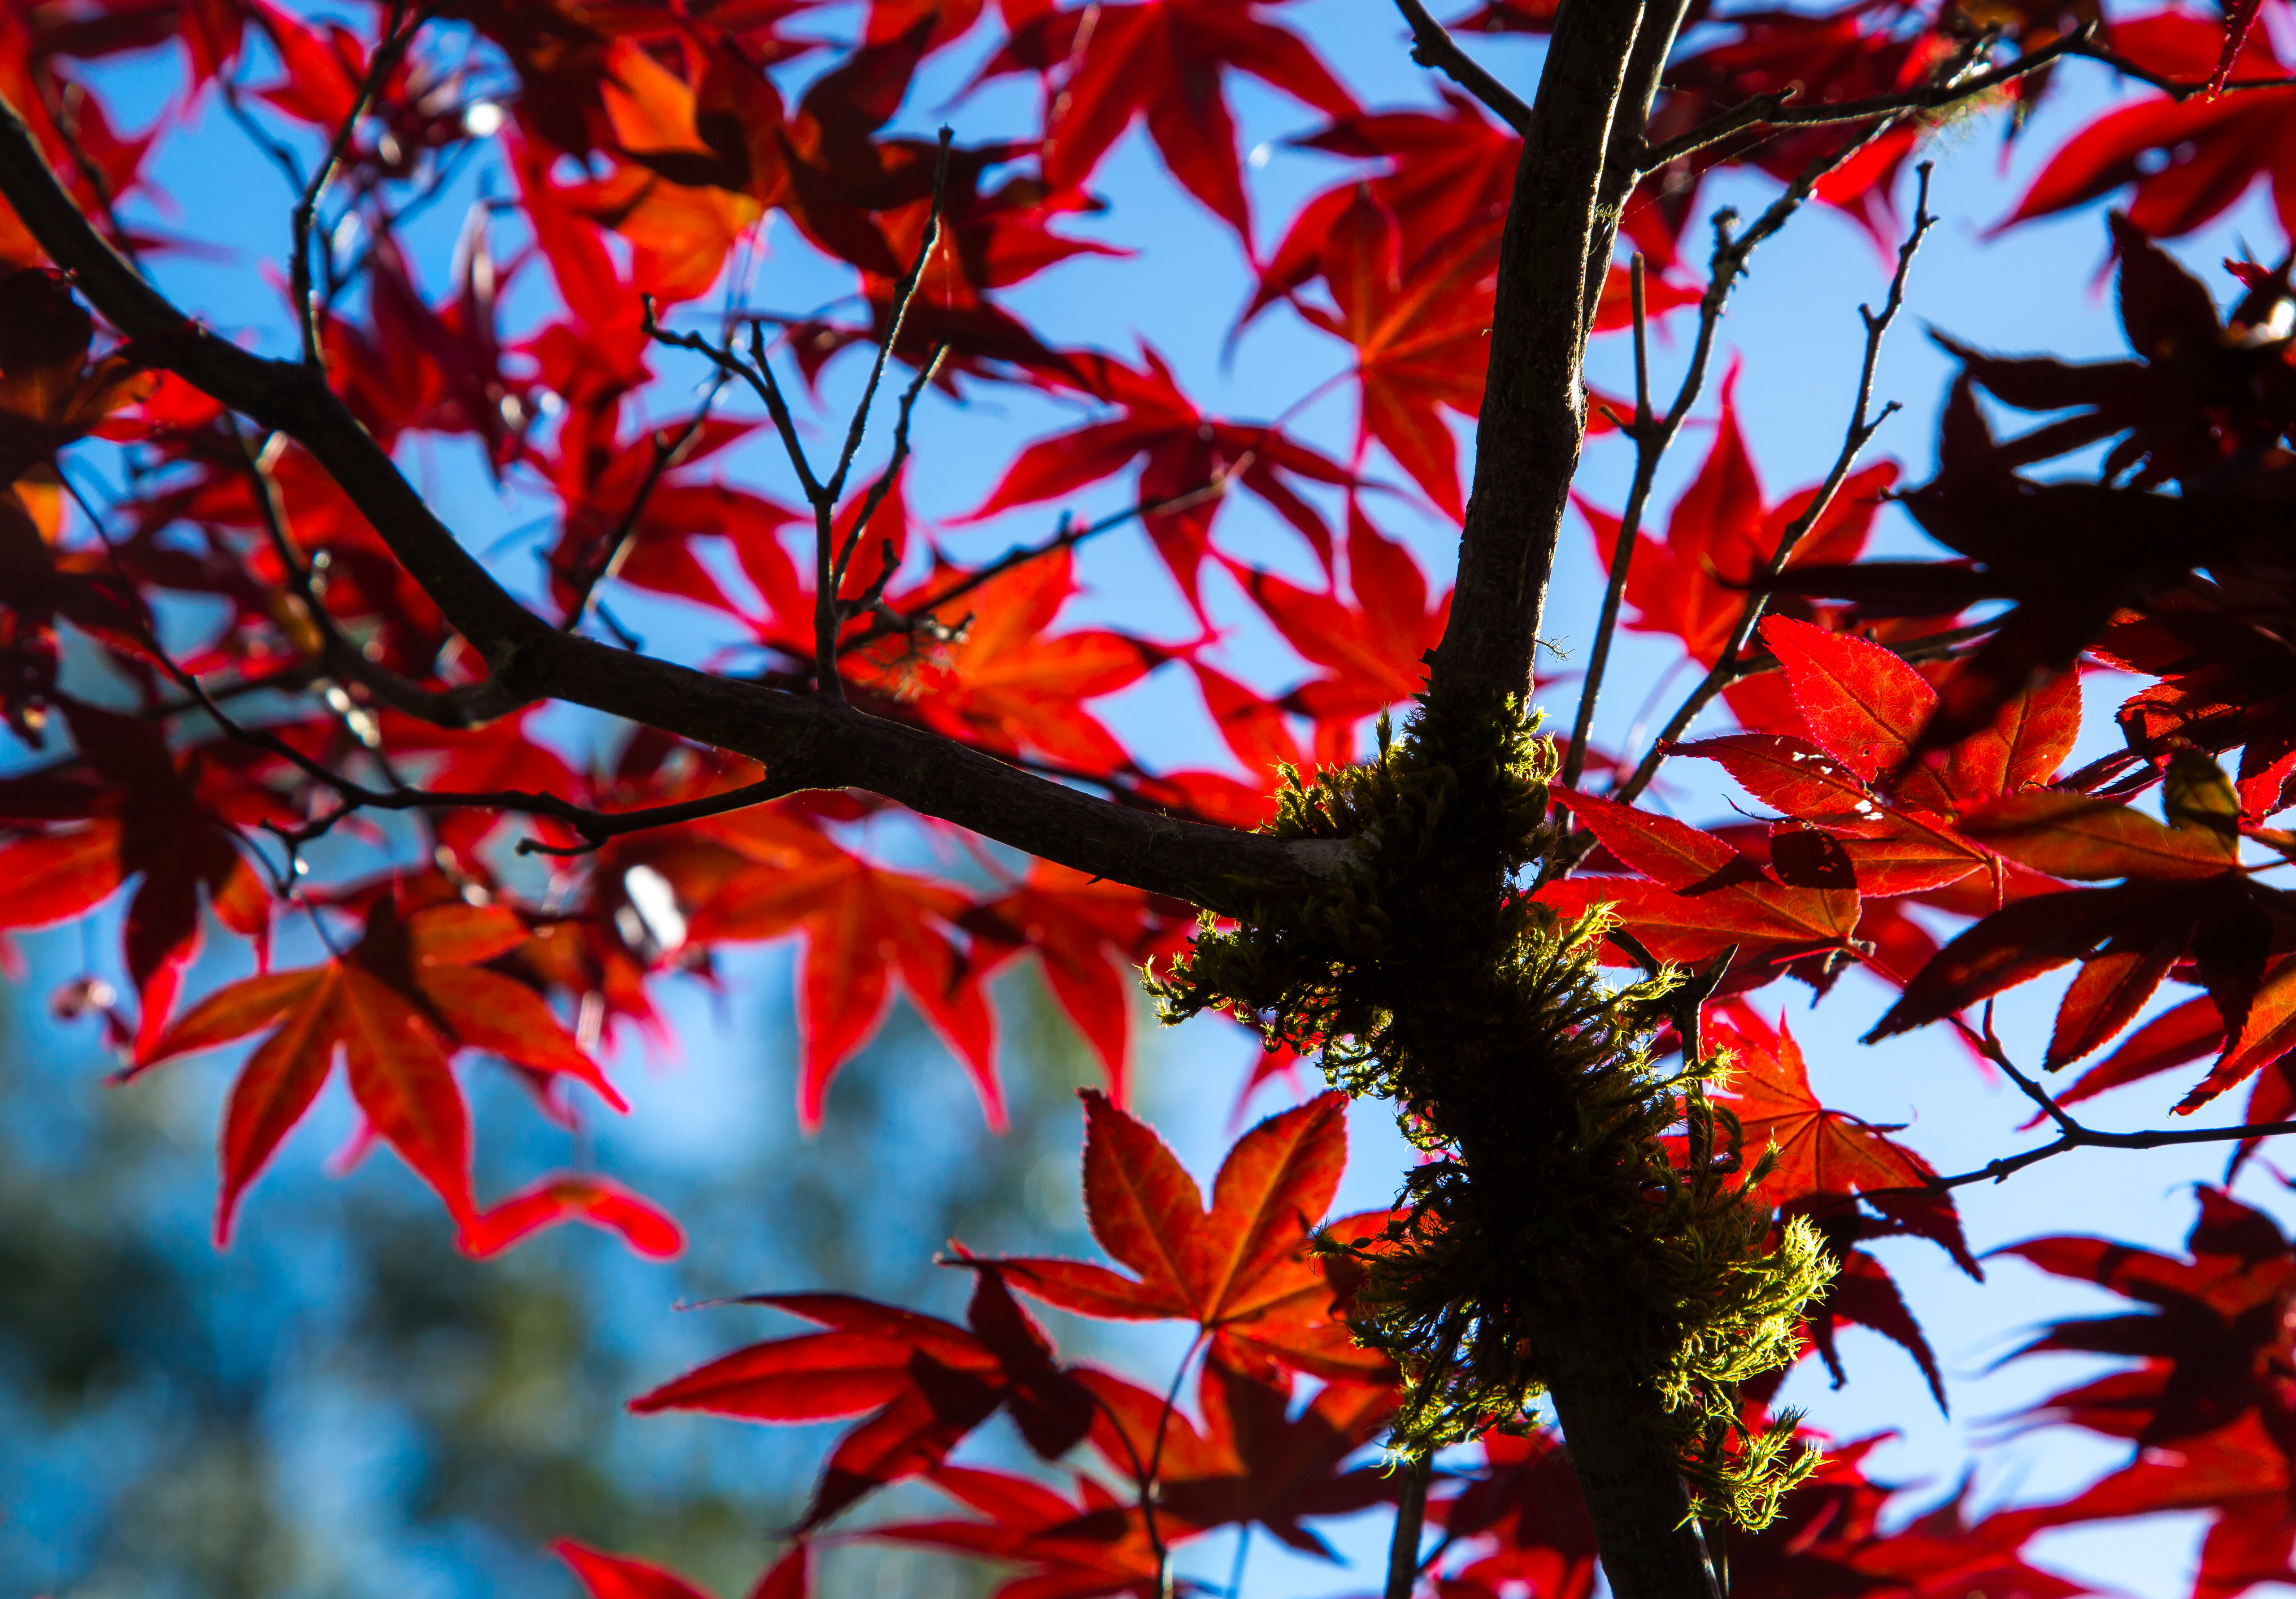
tree, nature, branch, plant, sunlight, leaf, flower, moss, red, autumn, garden, season, maple, maple tree, maple leaf, leaves, lookingup, backlight, manzanita, oregon, flowering plant, woody plant, land plant